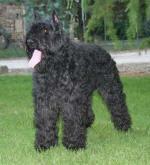
Bouvier_des_Flandres